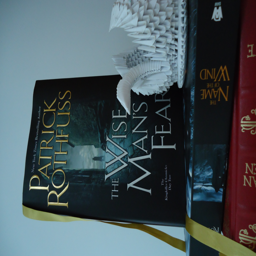
amount of paper used to make that swan